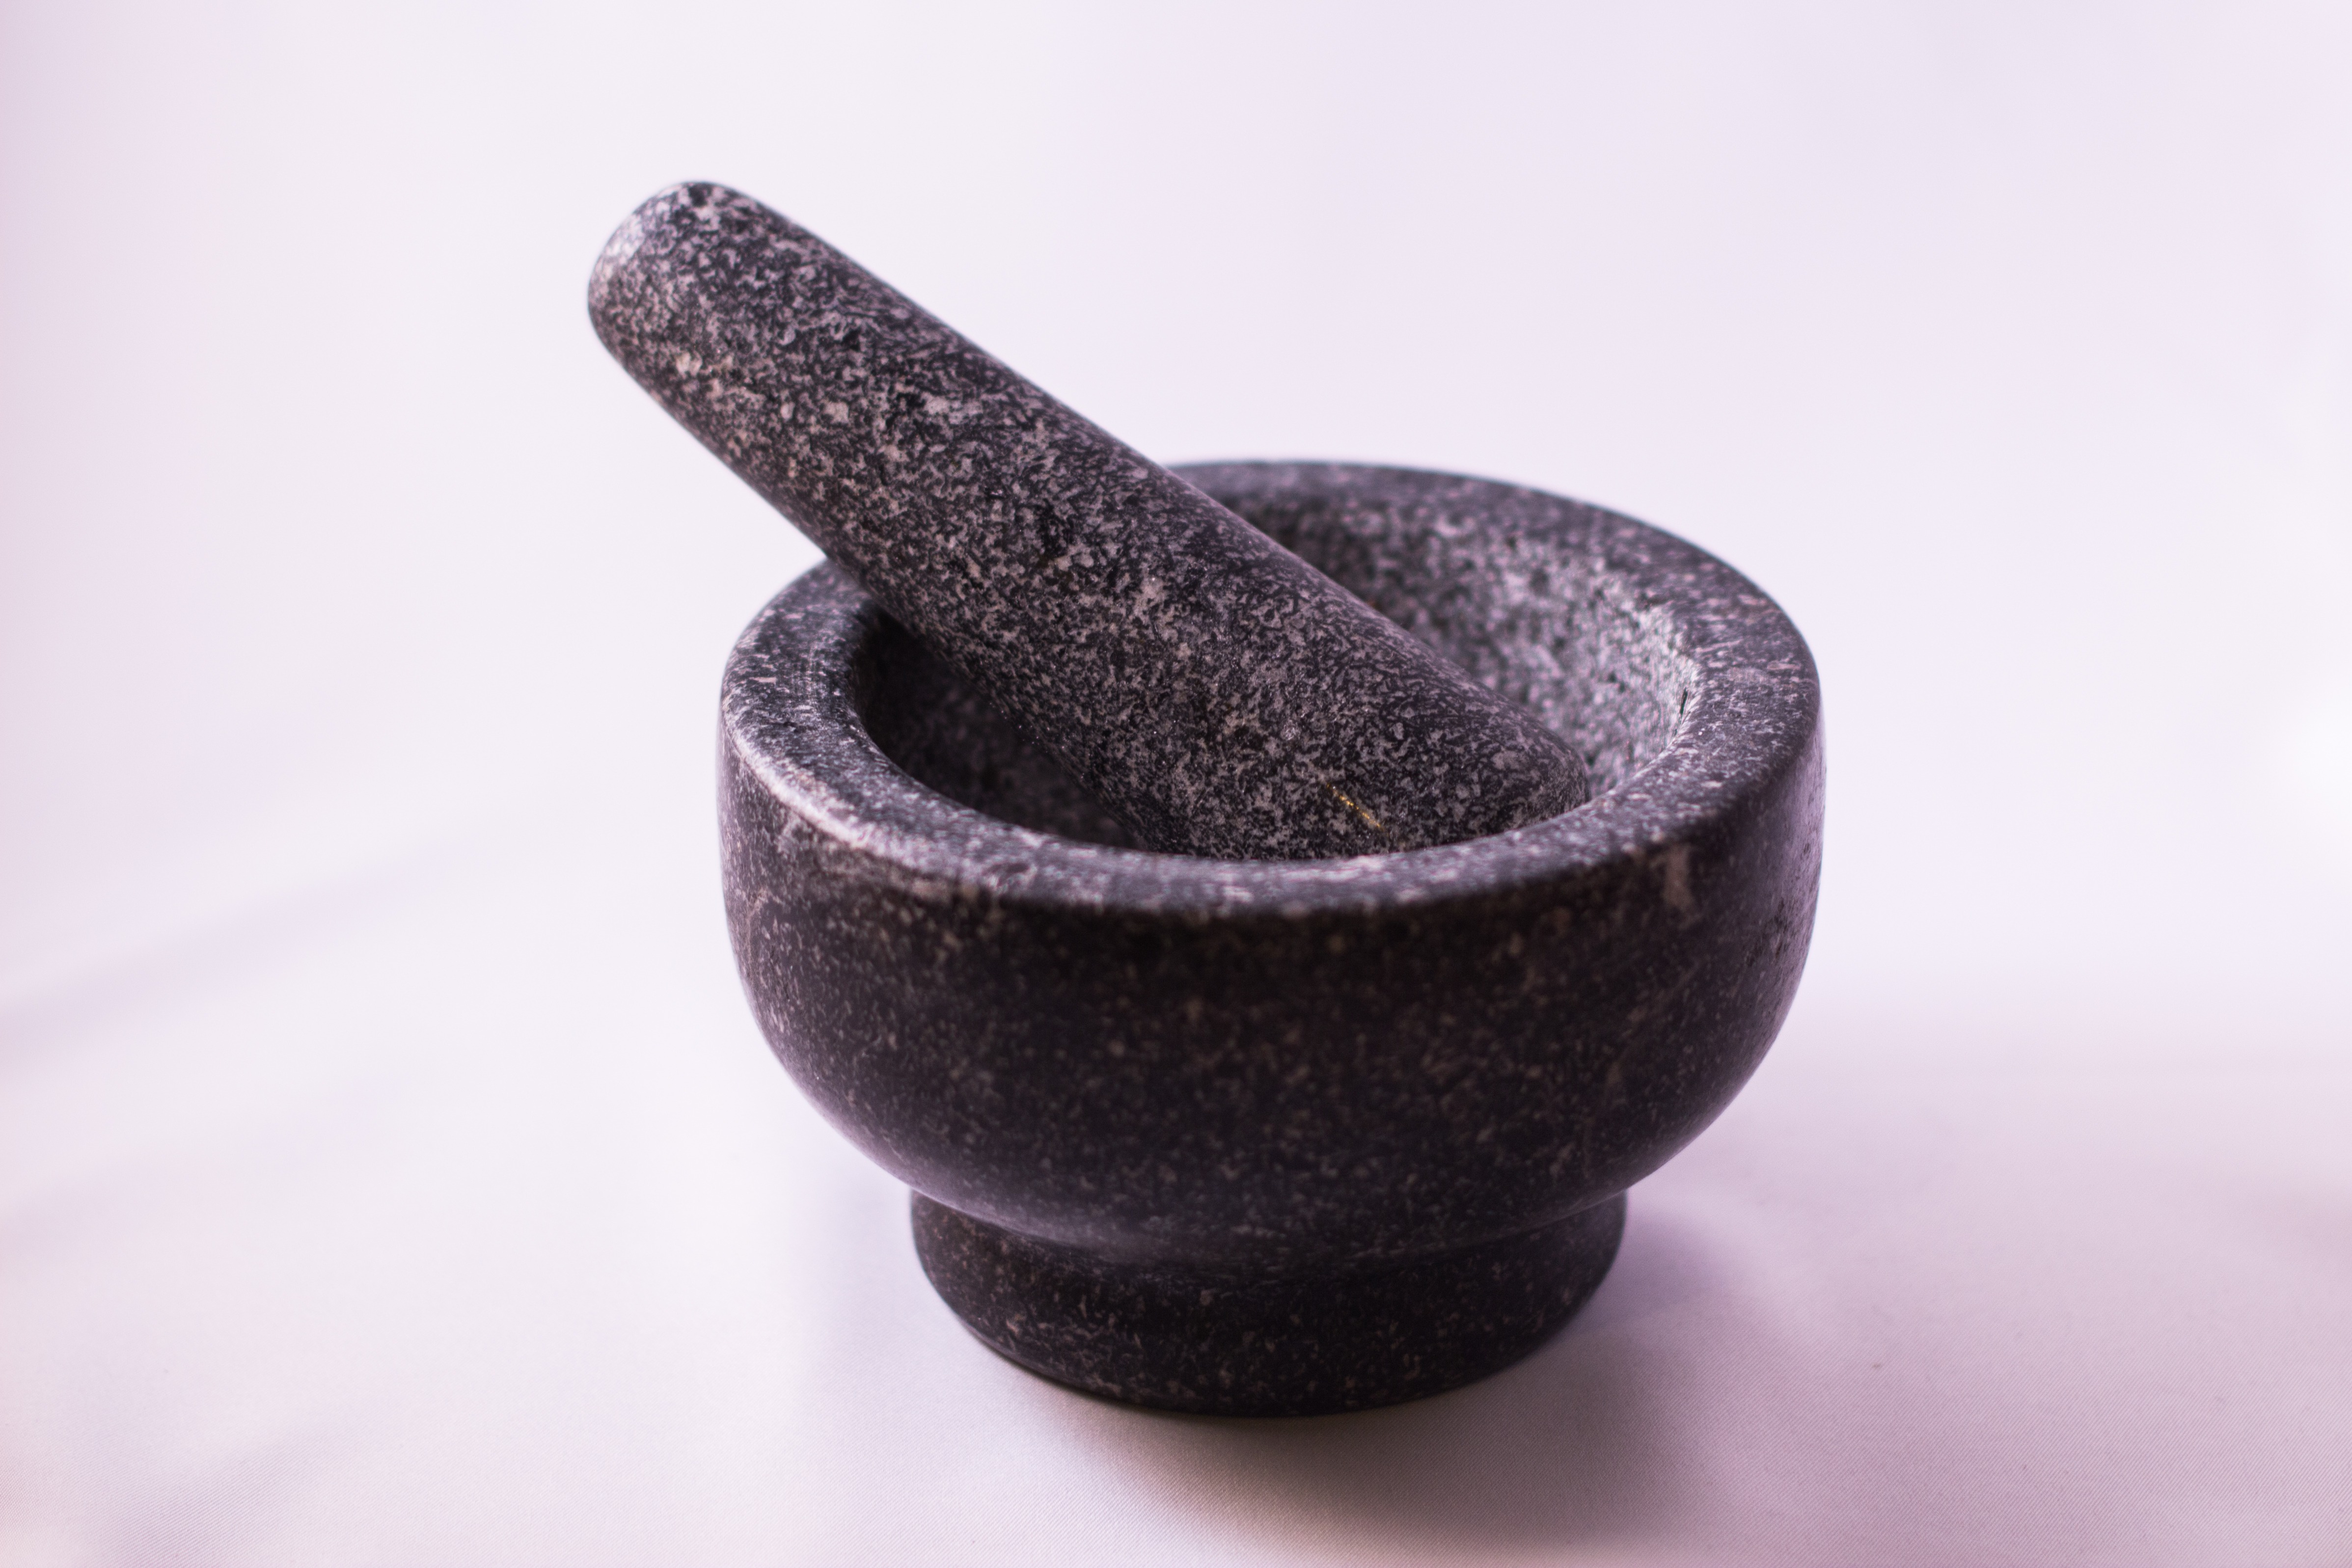
tool, mortar, kitchen utensils, mortar and pestle, presses, stamping